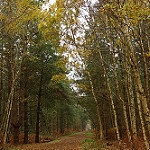
Label: forest